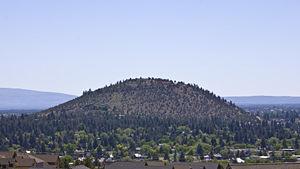
Pilot Butte est un cône volcanique de l'Oregon, aux États-Unis. Il culmine à 1 262 mètres dans le centre de la ville de Bend, dans le comté de Deschutes. Le sommet peut être atteint par la route. Il offre une vue sur une partie de la chaîne des Cascades, notamment le mont Jefferson, le mont Bachelor et le mont Hood.